1957 in the Philippines

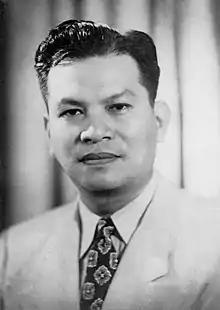
Outgoing President Ramon Magsaysay

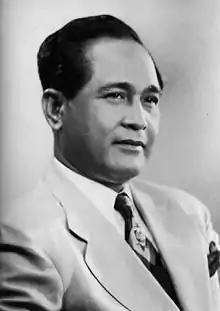
Incoming President Carlos P. Garcia

As per Act No. 2711 section 29, issued on March 10, 1917, any legal holiday of fixed date falls on Sunday, the next succeeding day shall be observed as legal holiday. Sundays are also considered legal religious holidays. Bonifacio Day was added through Philippine Legislature Act No. 2946. It was signed by then-Governor General Francis Burton Harrison in 1921. On October 28, 1931, the Act No. 3827 was approved declaring the last Sunday of August as National Heroes Day.